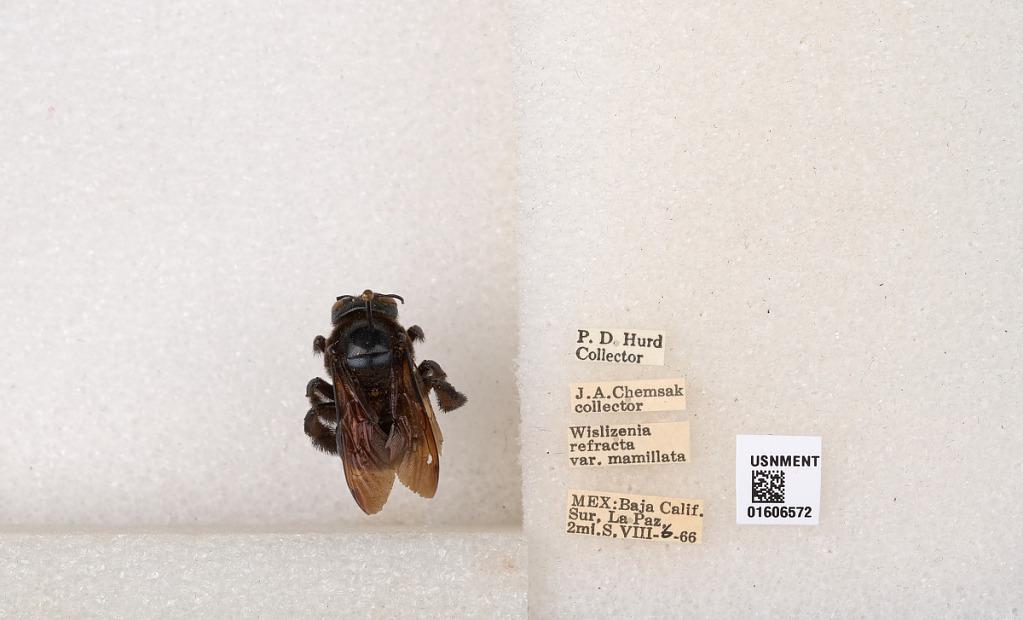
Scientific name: Xylocopa (Xylocopoides) californica arizonensis Cresson
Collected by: P. Hurd & J. Chemsak
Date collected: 1966-8-6
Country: Mexico
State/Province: California
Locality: La Paz, 2 mi. S